Amruta Subhash

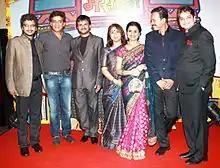
Revathi and Amruta Subhash at the screening of "Masala" at PVR Phoenix, 2012

Her 2005 film "White Rainbow" was based on the stories of the widows of Vrindavan, where she played a 15-year-old widow who is forced into prostitution. In 2008, she appeared in a supporting role in Nandita Das's debut directorial venture "Firaaq", based on the aftermath of the 2002 communal riots in Gujarat. Critically acclaimed, nationally as well as in various international festivals, the film showcased several notable actors including Naseeruddin Shah, Paresh Rawal, and Deepti Naval. The same year, the Marathi-language comedy "Valu" was released. Directed by Umesh Vinayak Kulkarni, the film included Atul Kulkarni, Mohan Agashe, Bharati Achrekar, Girish Kulkarni, Dilip Prabhavalkar, among others. The film also featured Subhash's mother, Jyoti Subhash.